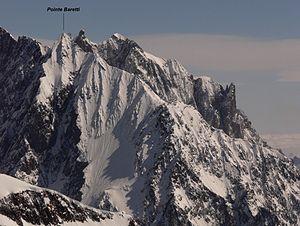
Pointe Baretti - Versant SW
La pointe Baretti est un sommet culminant à 4 013 m d'altitude qui se situe dans le massif du Mont-Blanc, près du mont Brouillard sur l'arête du Brouillard qui monte au mont Blanc. Il est situé en Italie, dans le Val d'Aoste. Sa voie d'accès se fait par le refuge Elisabetta Soldini Montanaro.